History of education in the United States

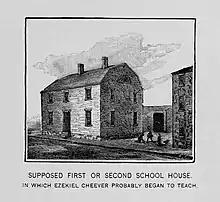
Early Boston Latin School building

All the New England colonies required towns to set up schools, and many did so. In 1642 the Massachusetts Bay Colony made "proper" education compulsory; other New England colonies followed this example. Similar statutes were adopted in other colonies in the 1640s and 1650s. In the 18th century, "common schools" were established; students of all ages were under the control of one teacher in one room. Although they were publicly supplied at the local (town) level, they were not free. Students' families were charged tuition or "rate bills." Literacy rates are disputed, but one estimate is that at the end of the Colonial era about 80% of males and 50% of females were "fully literate," i.e., able to both read and sign their names. Historian David McCullough has said that the literacy rate in Massachusetts was higher in colonial times than it is today.